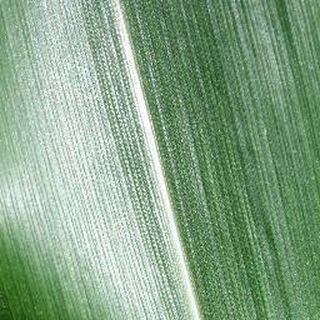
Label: healthy_corn